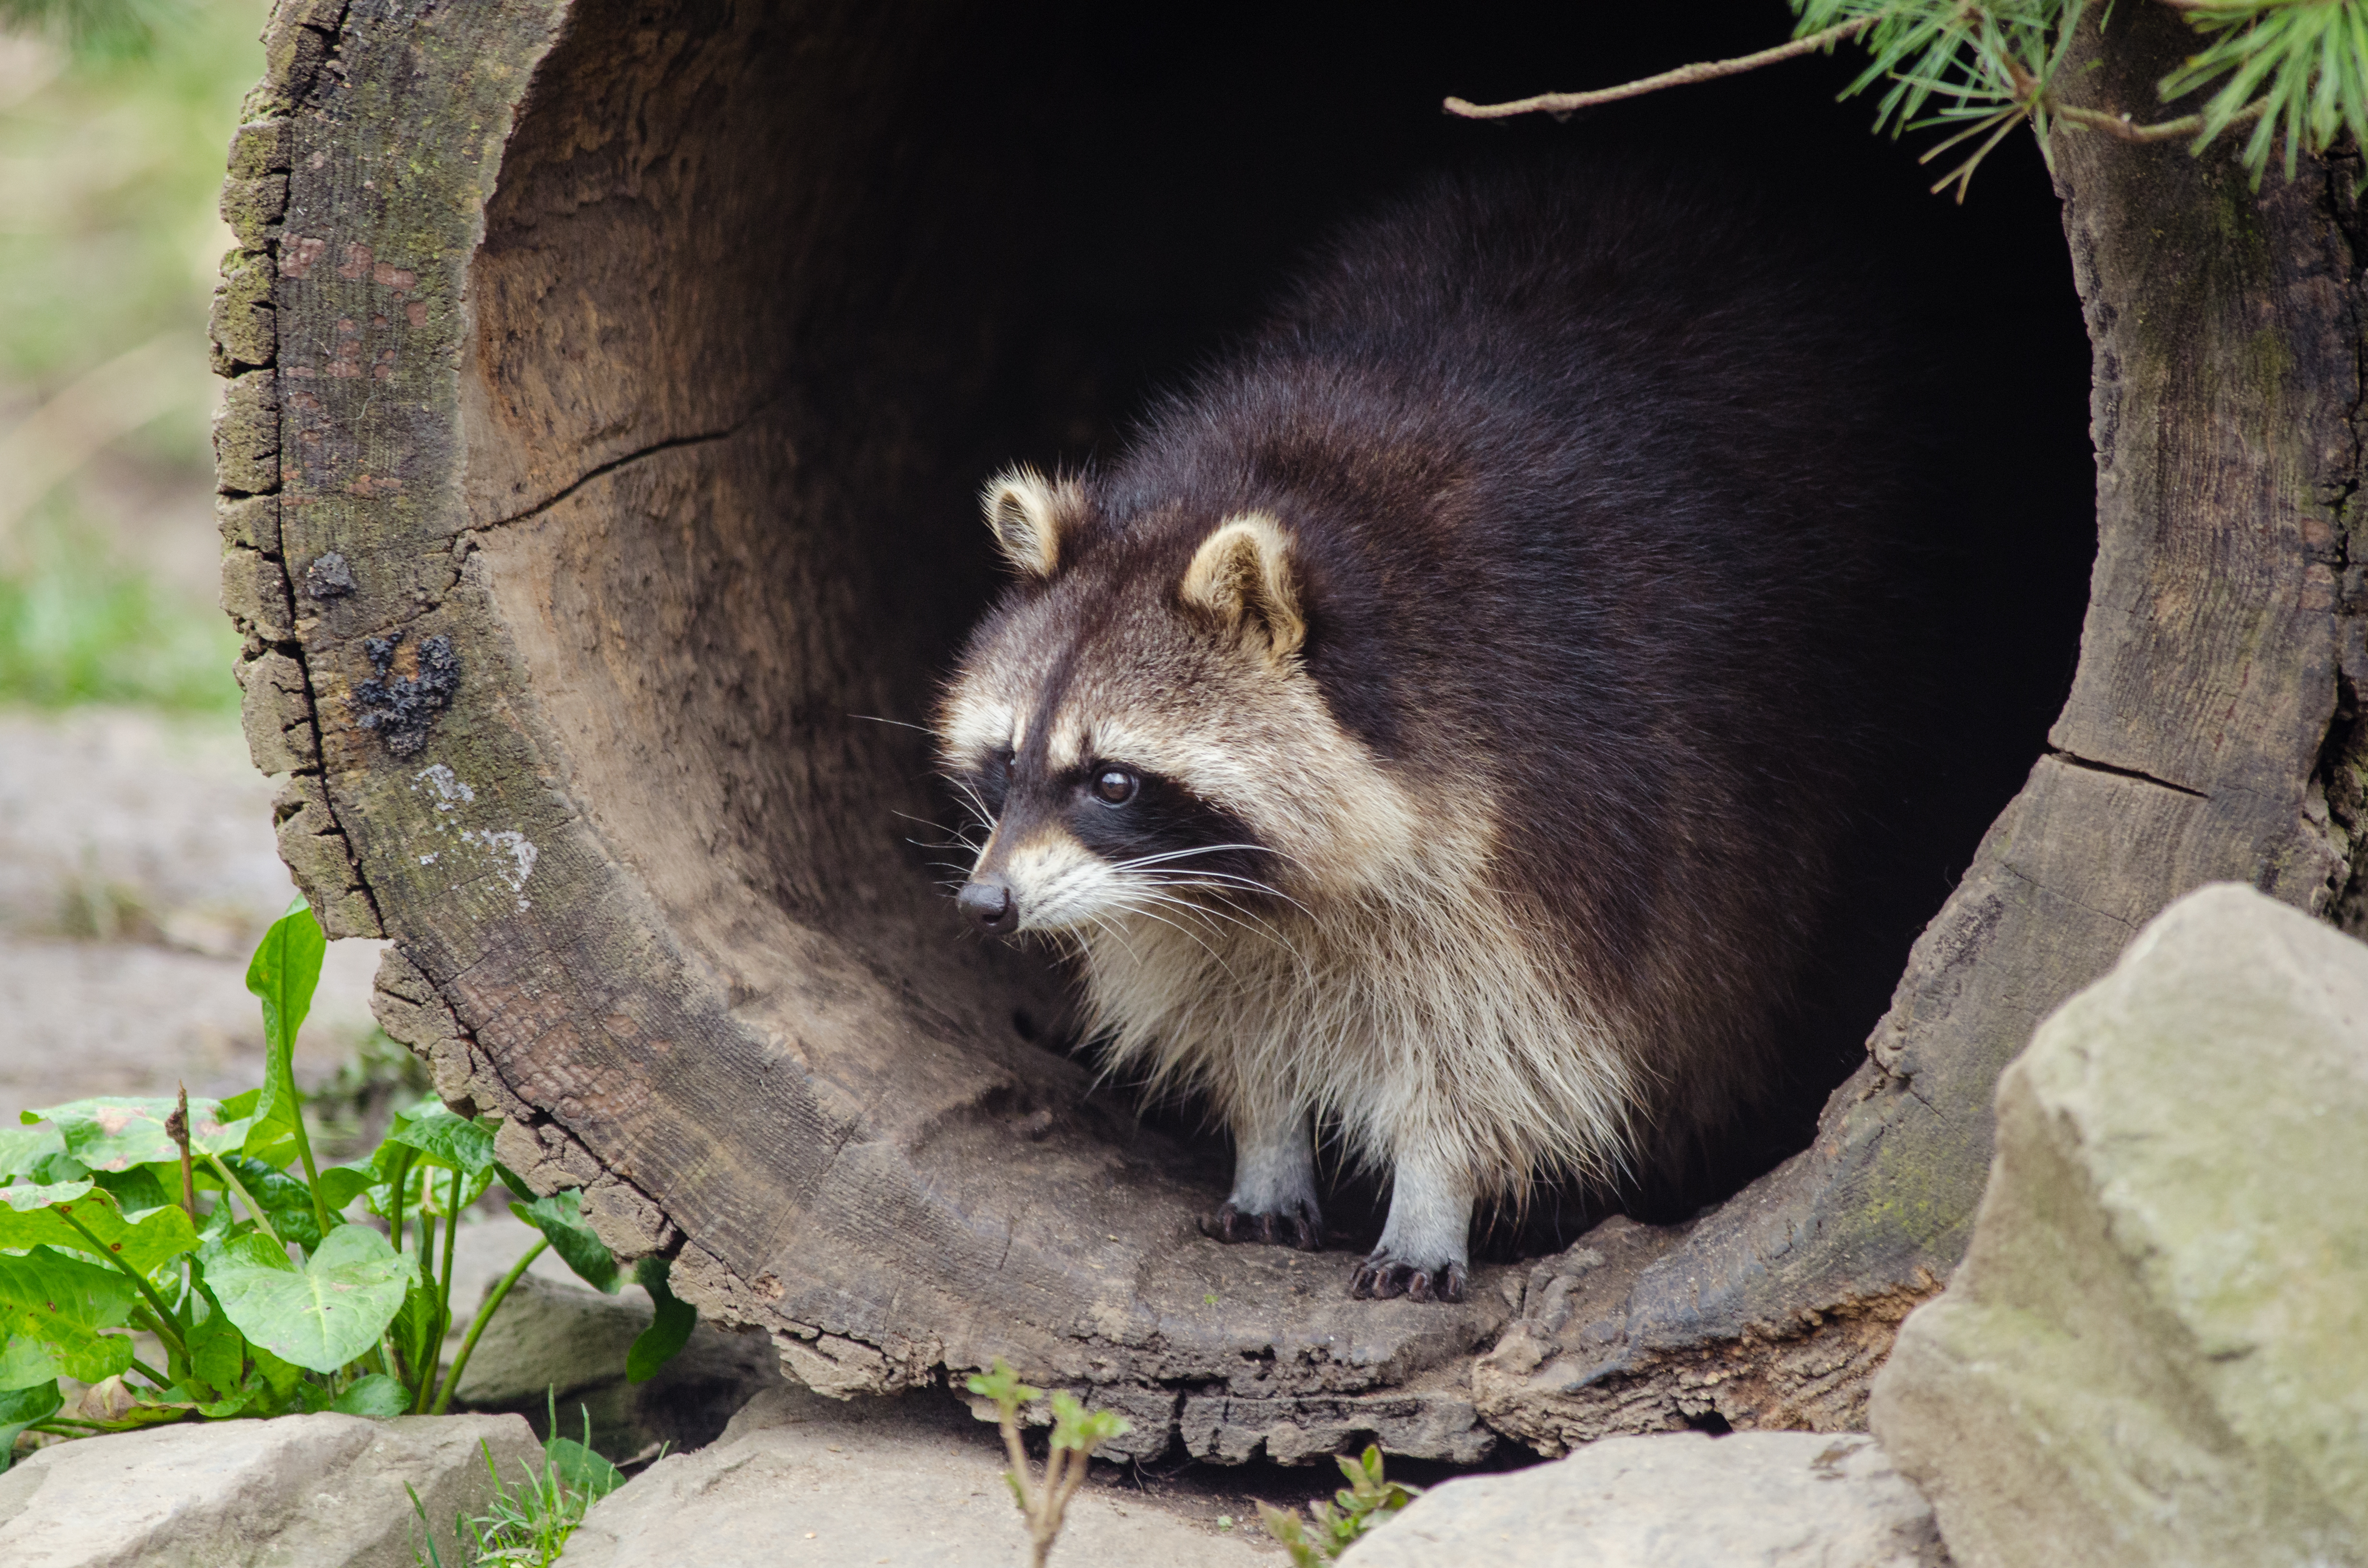
wildlife, zoo, mammal, fauna, whiskers, raccoon, vertebrate, procyonidae